Cortical cooling

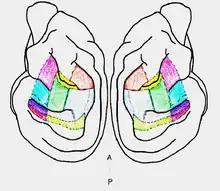
Auditory cortex of a cat brain. The colored sections are those implanted with cryoloops (10 total), which encompass the 13 acoustically responsive sections of the cat auditory cortex. A – anterior, P – posterior.

Cats learned to make an orienting response by moving their heads and approaching a 100-ms broad-band noise stimulus emitted from a central speaker or one of 12 peripheral speakers located at 15° intervals from left 90° to right 90°along the horizontal plane after attending to a central visual stimulus generated by a red LED. After the cats had reached at least 80% accuracy in identifying the location of the sound stimulus, each was implanted with one or two bilateral pairs of cryoloops over the different sections of the auditory cortex; 10 sections were defined. Cryoloops were turned on so that the loops reached a temperature of 3°C (plus or minus 1°C), first unilaterally, then bilaterally, next unilaterally on the other side, and finally baseline task performance was recorded after recovering from cooling. This cycle was repeated several times for each cat.